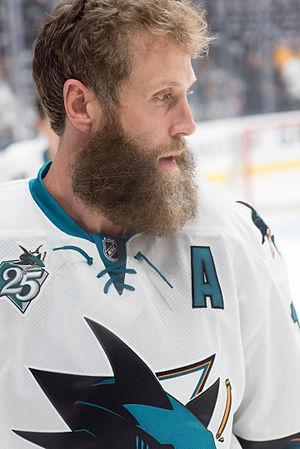
Joseph Eric Thornton est un joueur canadien de hockey sur glace professionnel de la Ligue nationale de hockey évoluant avec les Sharks de San José. Son cousin Scott Thornton était également son coéquipier en 2005-2006. Marié à une Suissesse, rencontrée lors de son premier passage à Davos, lors du lock-out de la LNH de 2004-2005, Thornton possède également le passeport suisse. De même que l'américain.